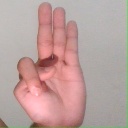
अक्षर: भ